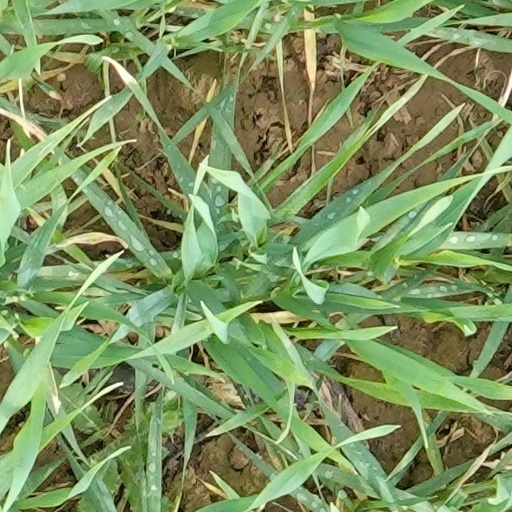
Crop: wheat